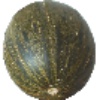
Label: melon_piel_de_sapo